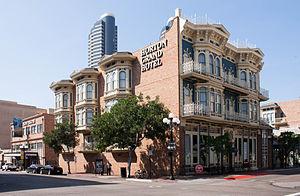
Le Horton Grand Hotel (1886) à San Diego, Californie